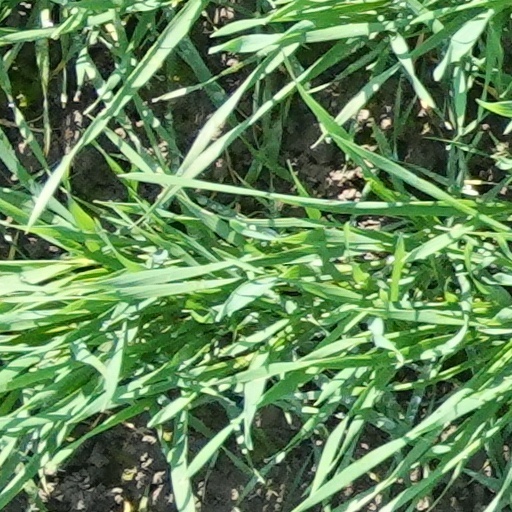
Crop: wheat